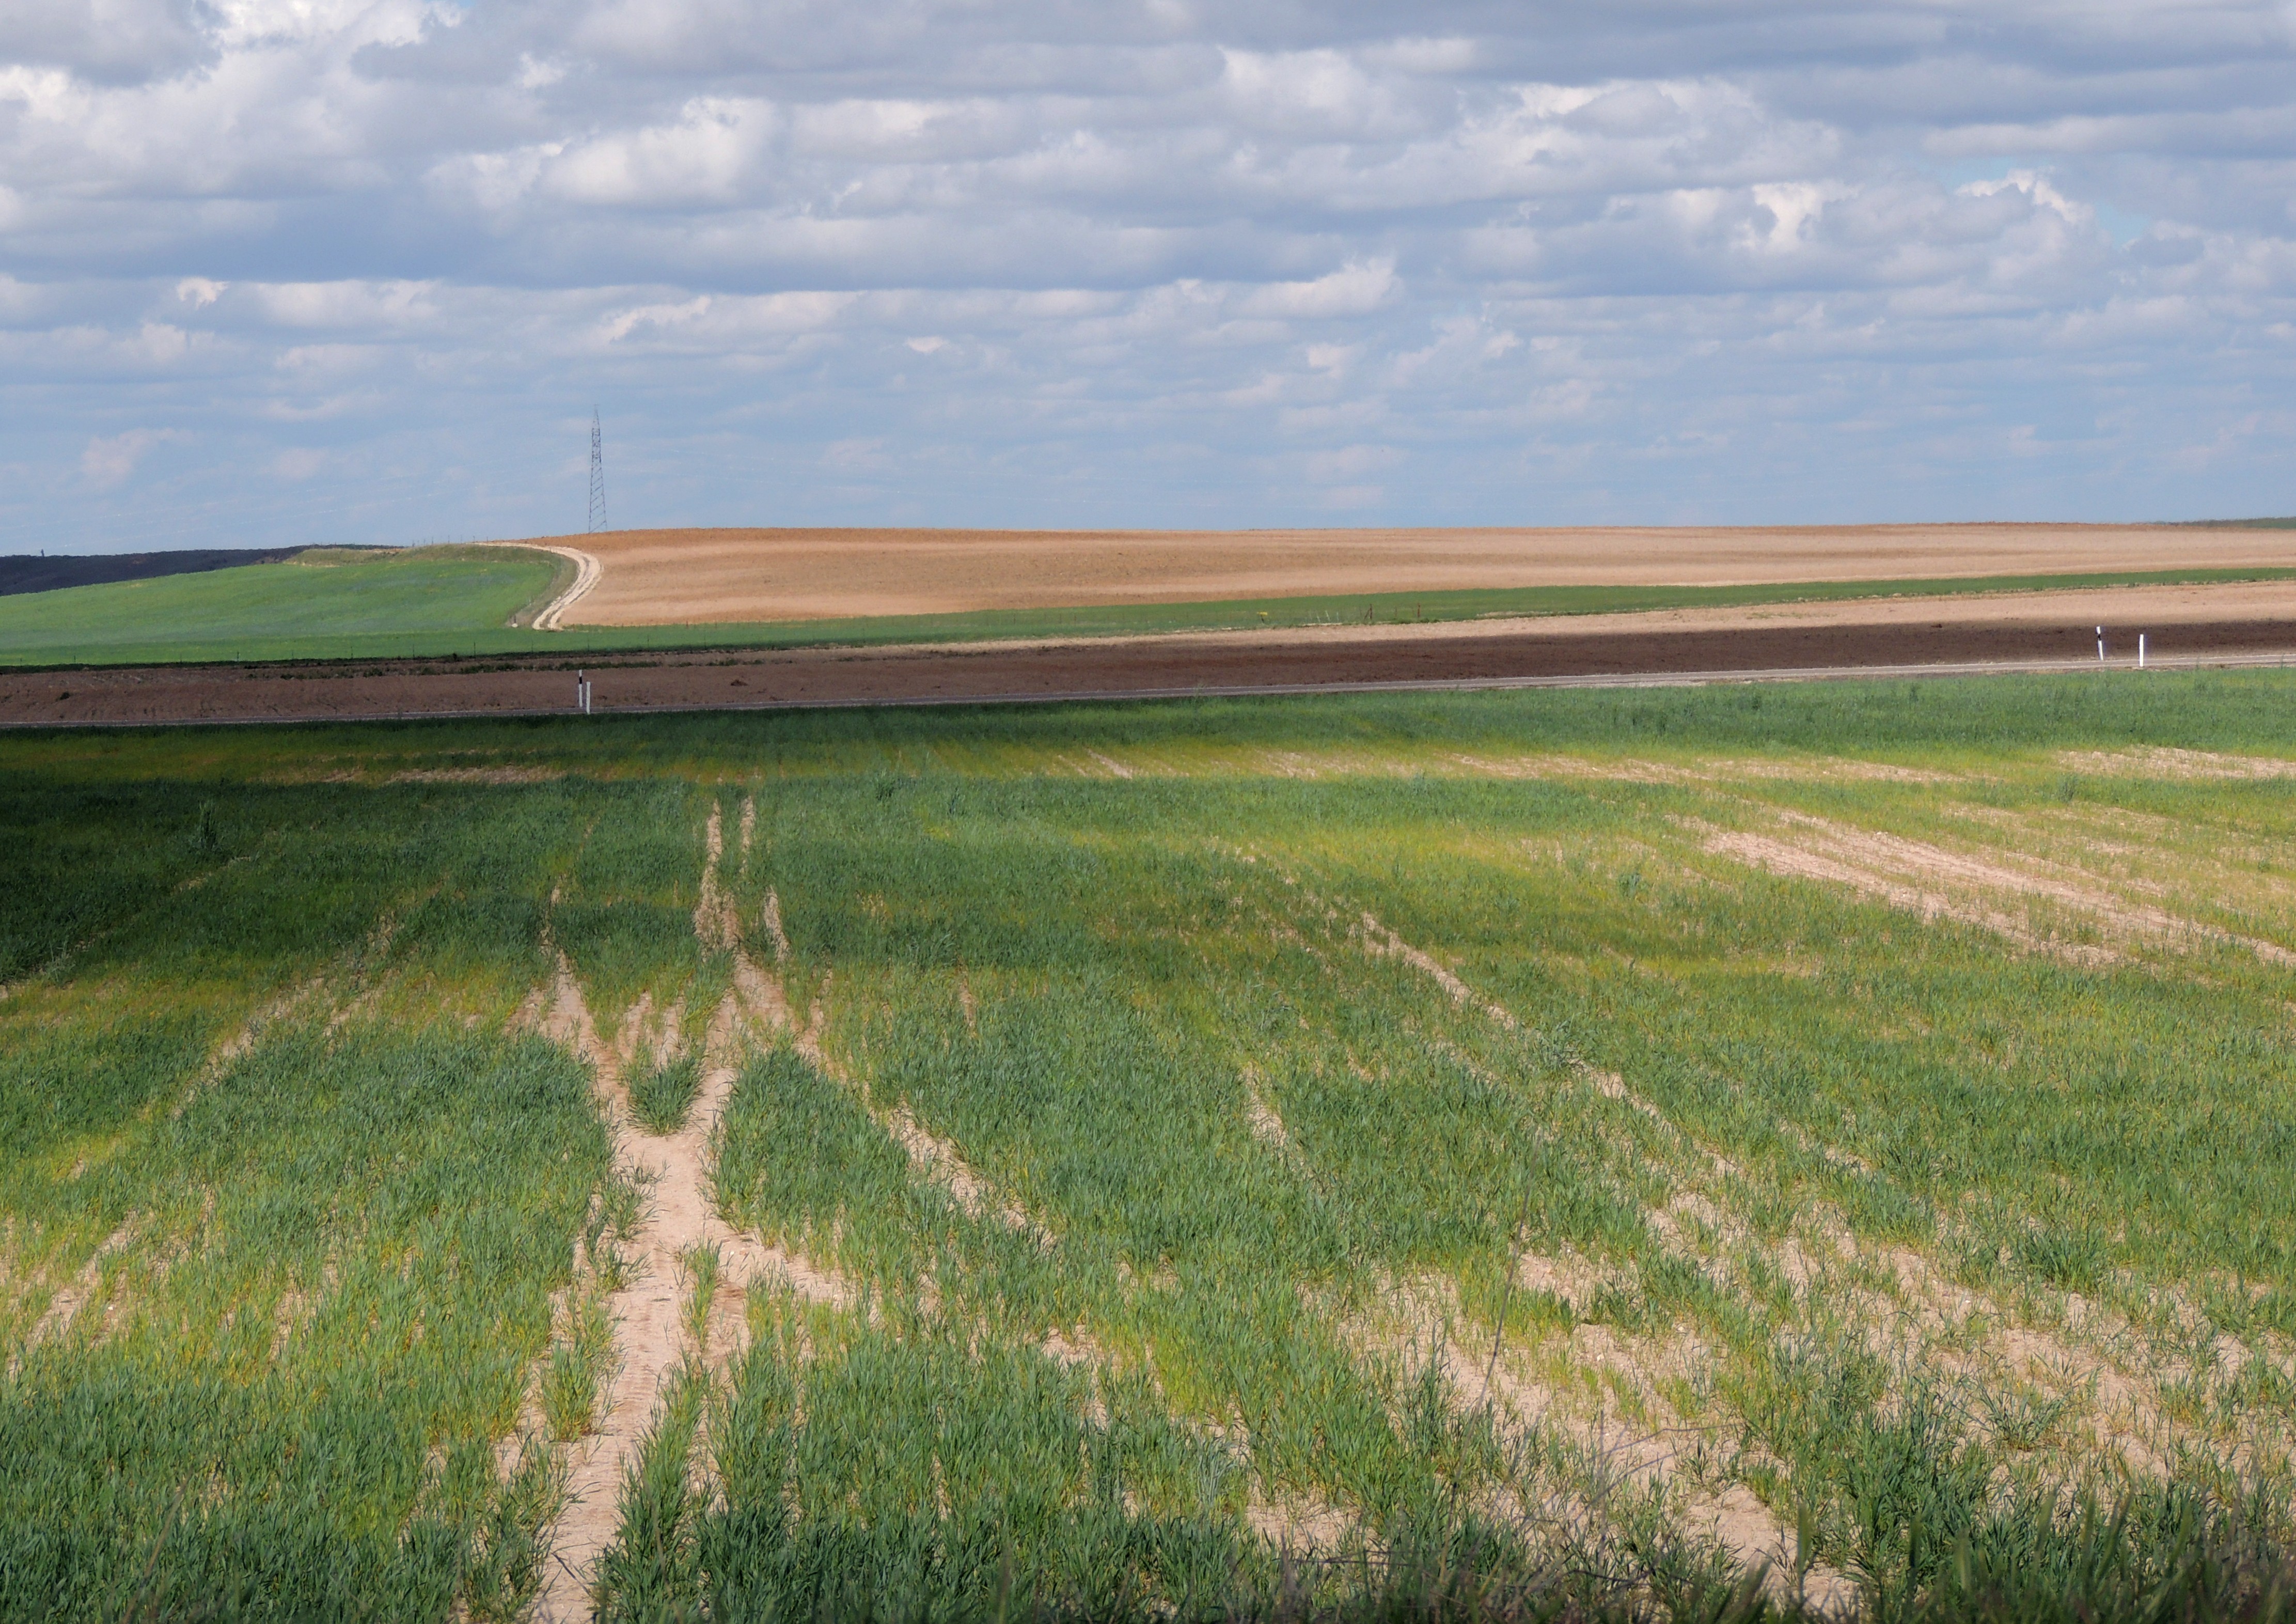
landscape, grass, horizon, marsh, field, farm, meadow, prairie, hill, wind, europe, crop, pasture, soil, agriculture, plain, spain, espagne, polder, grassland, wetland, plateau, europa, paisaje, cielo, nubes, salamanca, campo, camposdecastilla, castillayleon, espanha, habitat, ecosystem, espana, provinciadesalamanca, steppe, salt marsh, rural area, paddy field, natural environment, grass family, land lot, ecoregion